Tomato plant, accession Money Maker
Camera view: vertical (180 deg); turntable rotation: 210 degrees
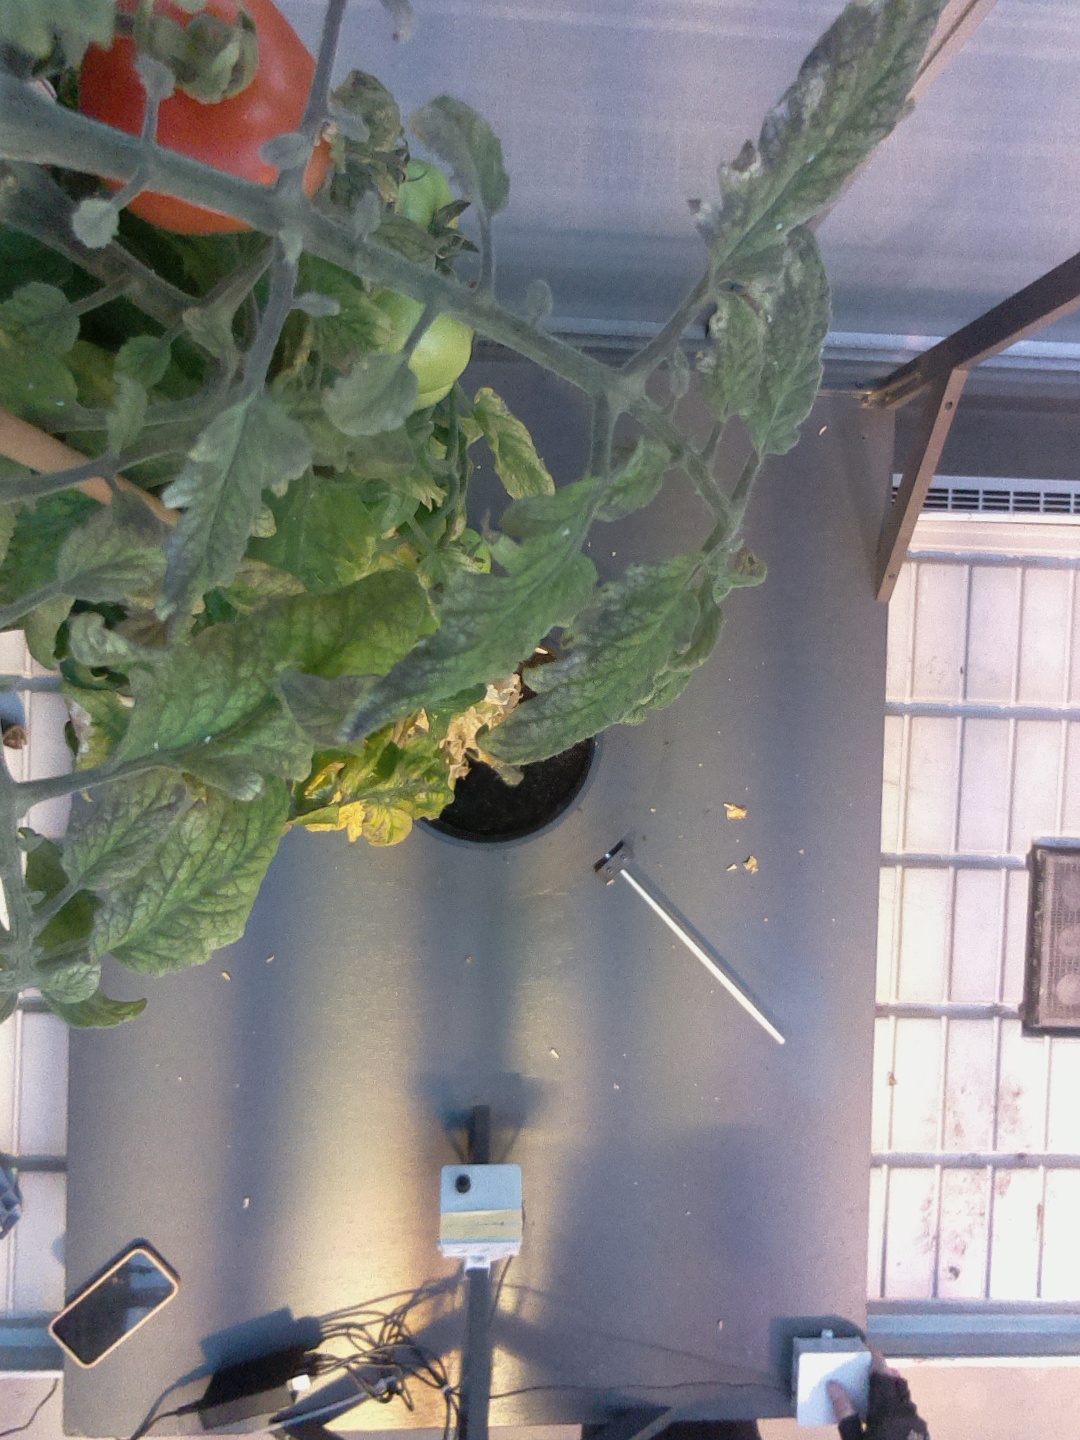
BBCH growth stage 82: 20%-30% of fruits show typical fully ripe color